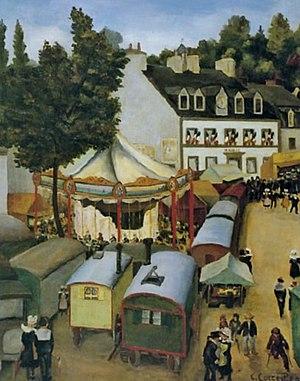
Ernest Correlleau
Ernest Correlleau est un peintre français né en novembre 1892 et mort en 1936.